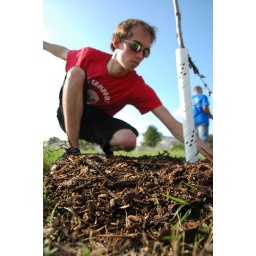
UIS students spread mulch around newly planted trees in one of Springfields most ambitious park building projects, Tradewinds Park.